Insaaf (2011 film)

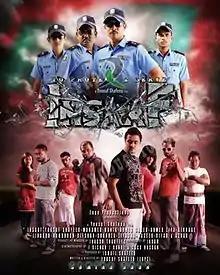
Official film poster

Insaaf is a 2011 Maldivian action drama film directed by Yoosuf Shafeeu. Produced by Ismail Shafeeq under Eupe Productions, the film stars Ahmed Saeed, Yoosuf Shafeeu, Ahmed Ziya, Ibrahim Jihad and Mohamed Manik in pivotal roles. The film was released on 29 November 2011. The film revolves around the disputes between two districts of an island.